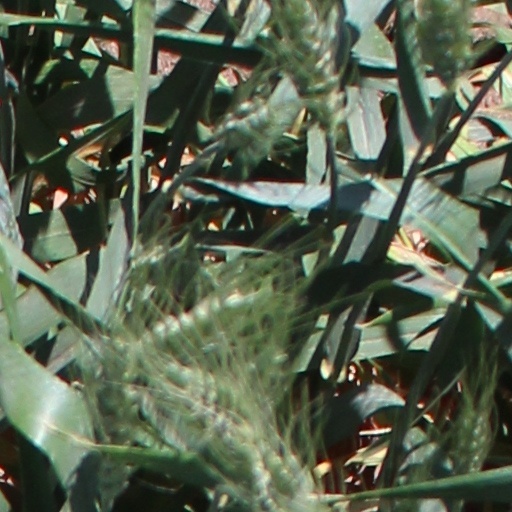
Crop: wheat